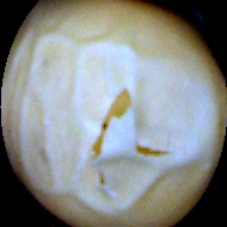
Label: Skin-damaged